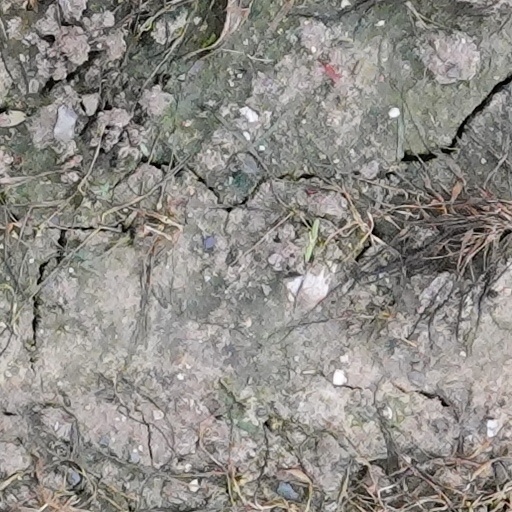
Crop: wheat